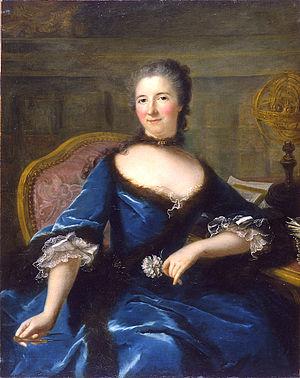
Cette page concerne l’année 1749 du calendrier grégorien.
Marianne Loir, ou Marie-Anne Loir est une artiste peintre française, née vers 1715 à Paris et morte dans la même ville en 1769.
Le musée des Beaux-Arts de Bordeaux est un musée d'art fondé en 1801 et principalement constitué d'une collection de peintures allant du XVᵉ au XXᵉ siècle mais qui possède également des collections de sculpture et d'arts graphiques. Il présente la particularité d'être en deux lieux séparés : le musée des Beaux-Arts, cours d'Albret, et la galerie des Beaux-Arts, place du Colonel-Raynal.